Anett Kontaveit

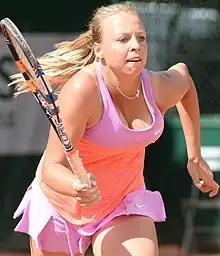
Kontaveit at the 2015 French Open

Kontaveit returned to Estonia to play in the Fed Cup, seemingly still suffering from illness as she put in poor performances and struggled to beat much lower ranked opponents. She made a strong return to the ITF Circuit at her training base in Istanbul, where she made the semifinals, her equal best result before losing to Shahar Pe'er. She then went to Wiesbaden in Germany, where she was routed by Adrijana Lekaj, winning only three games. Kontaveit then headed to La Marsa, Tunisia where she lost to Romina Oprandi at the semifinal stage. Participating in the French Open qualifying again, she defeated Katerina Stewart, before losing to French wildcard Clothilde de Bernardi.